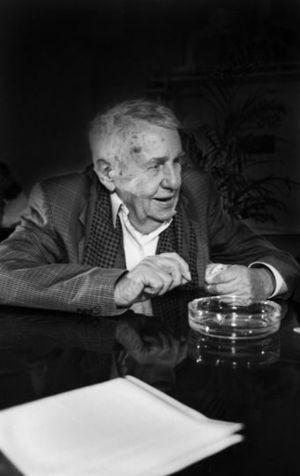
Hans Werner Richter, né le 12 novembre 1908 à Neu-Sallenthin sur Usedom et mort le 23 mars 1993 à Munich, est un écrivain allemand.